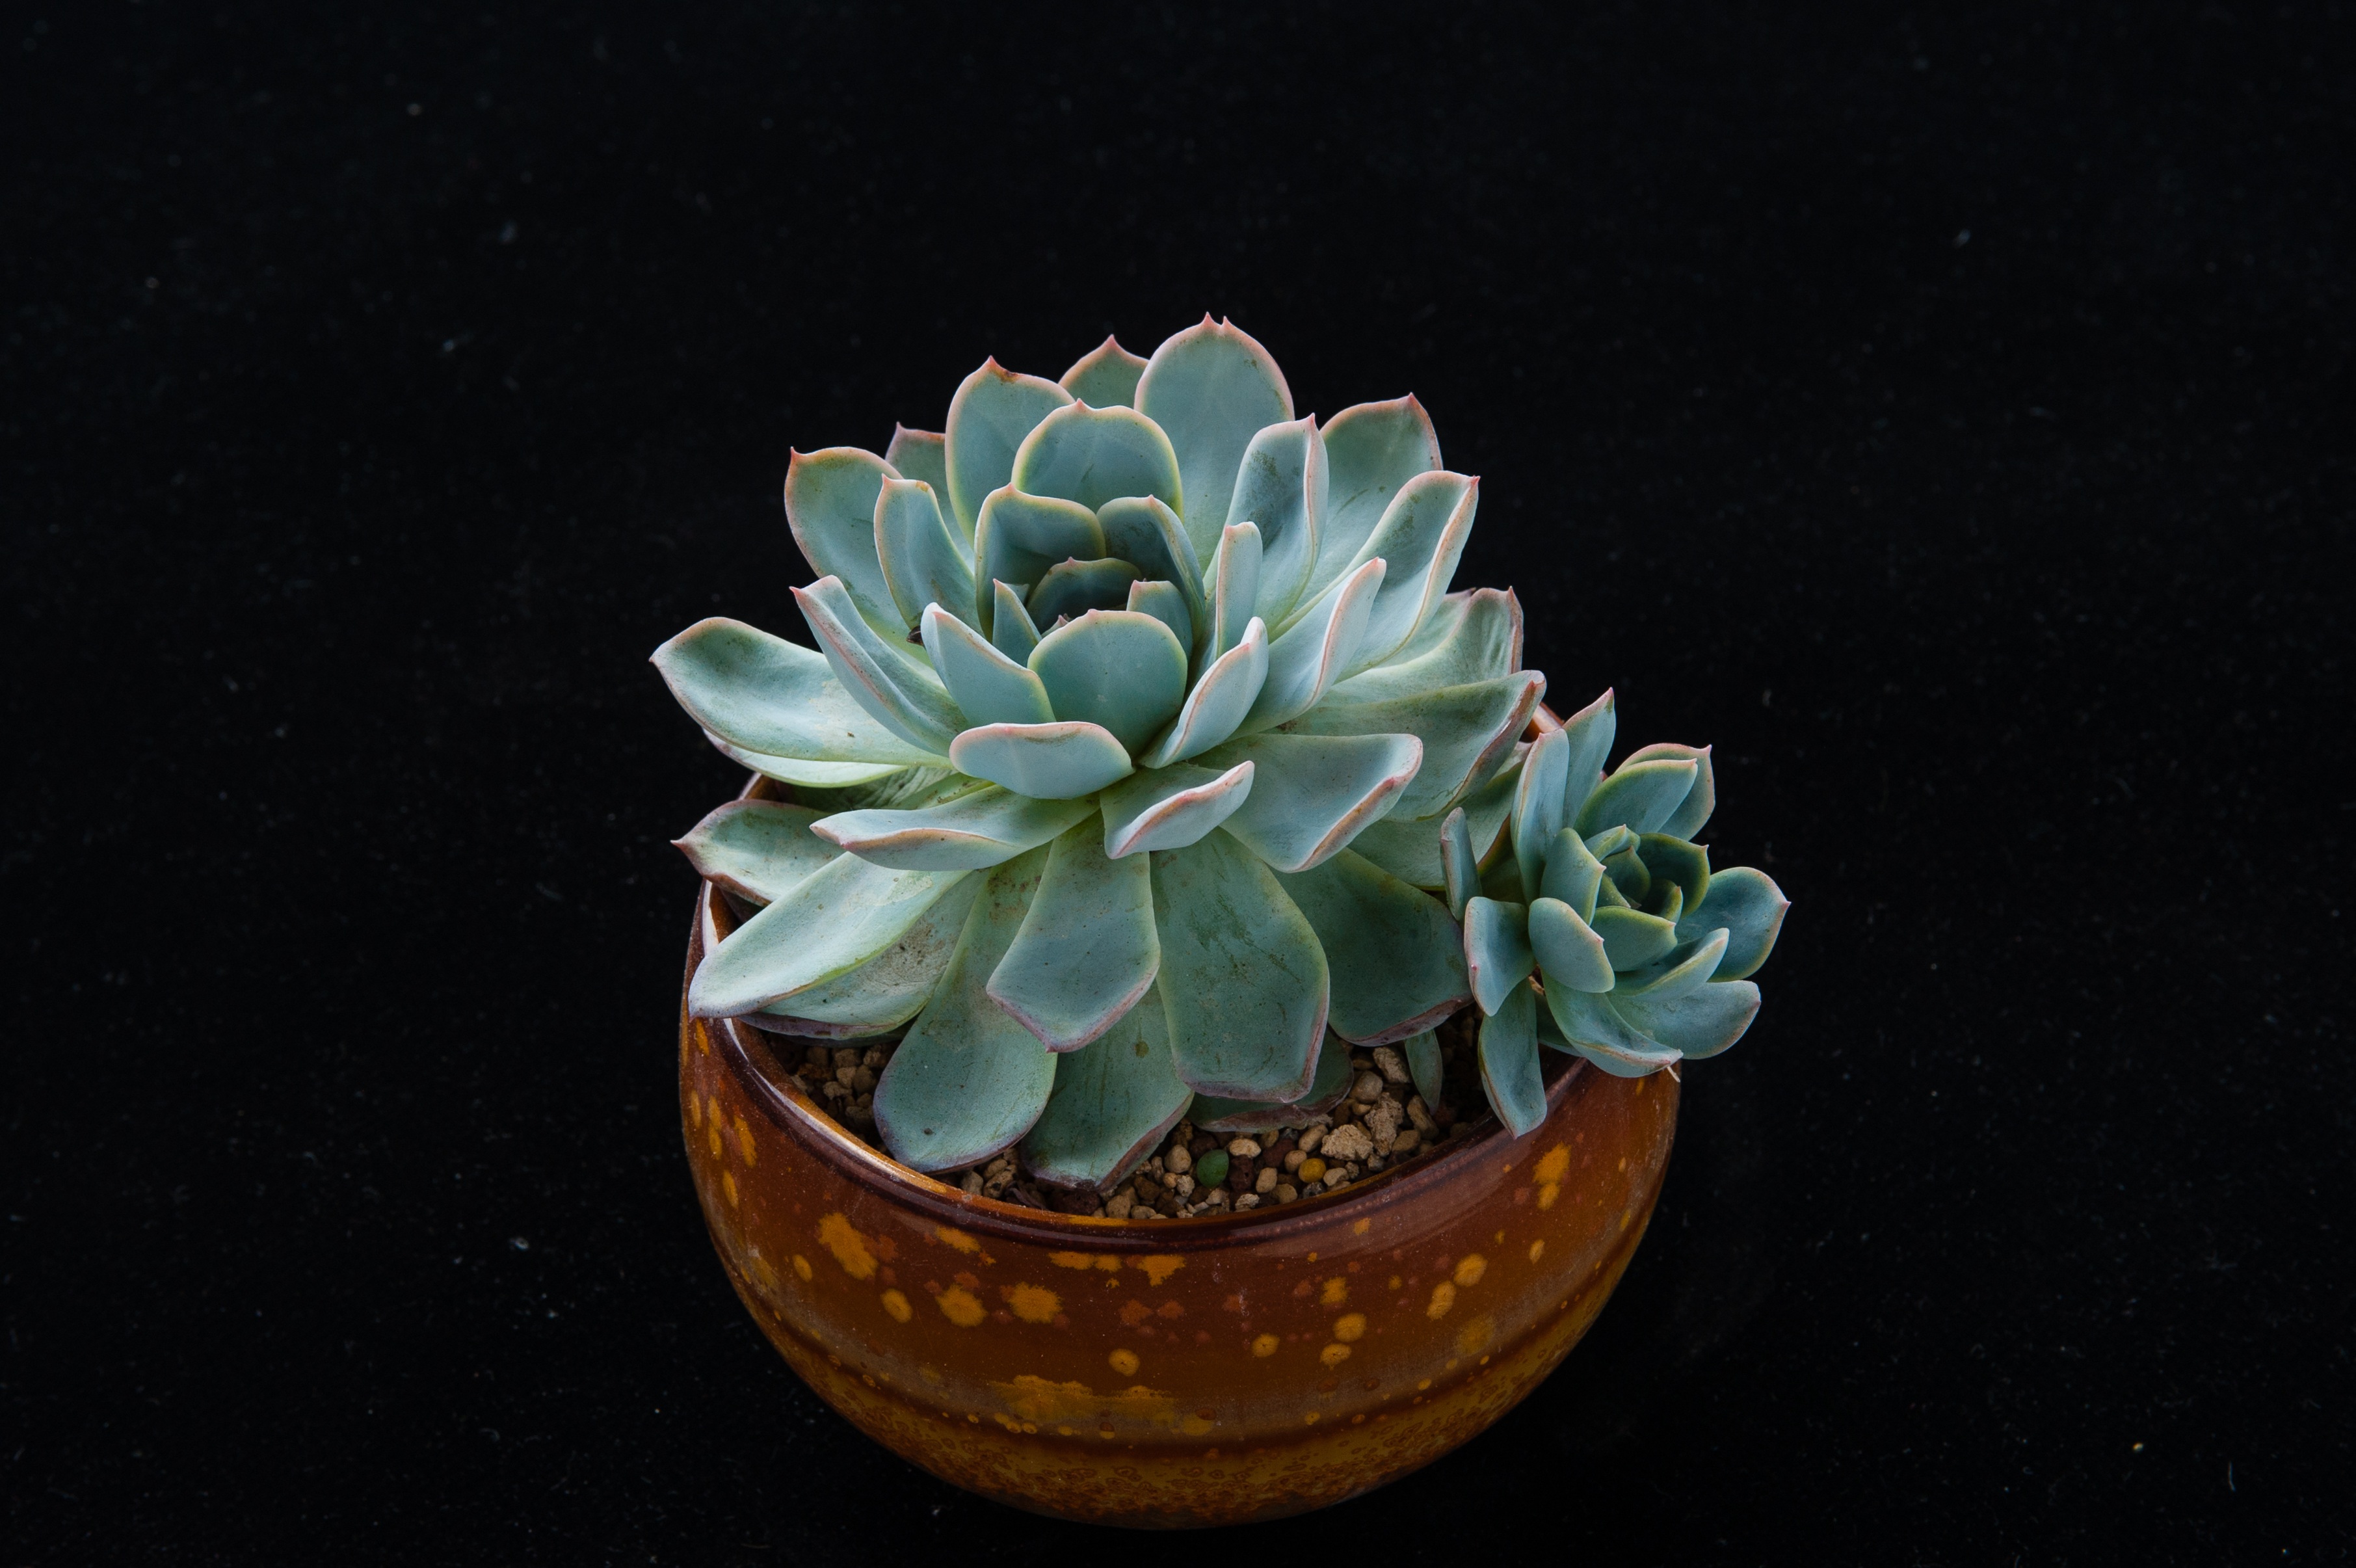
cactus, plant, leaf, flower, petal, green, botany, flora, art, planting, potted plants, macro photography, flowering plant, the fleshy, land plant